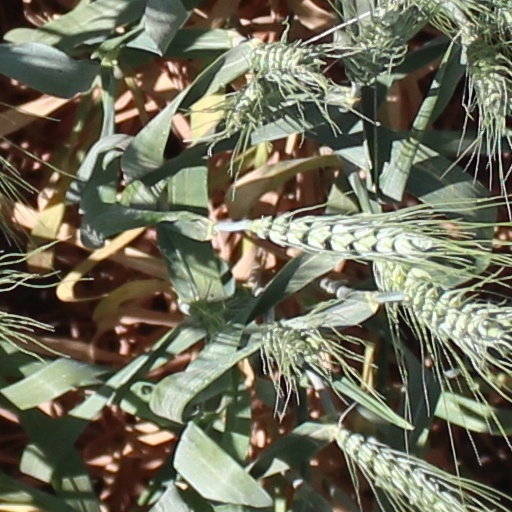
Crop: wheat